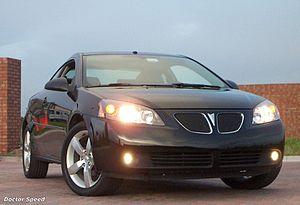
Pontiac est un constructeur automobile fondé en 1906 et disparu en 2010, autrefois Oakland issu du groupe General Motors.